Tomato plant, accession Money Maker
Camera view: bottom (45 deg); turntable rotation: 120 degrees
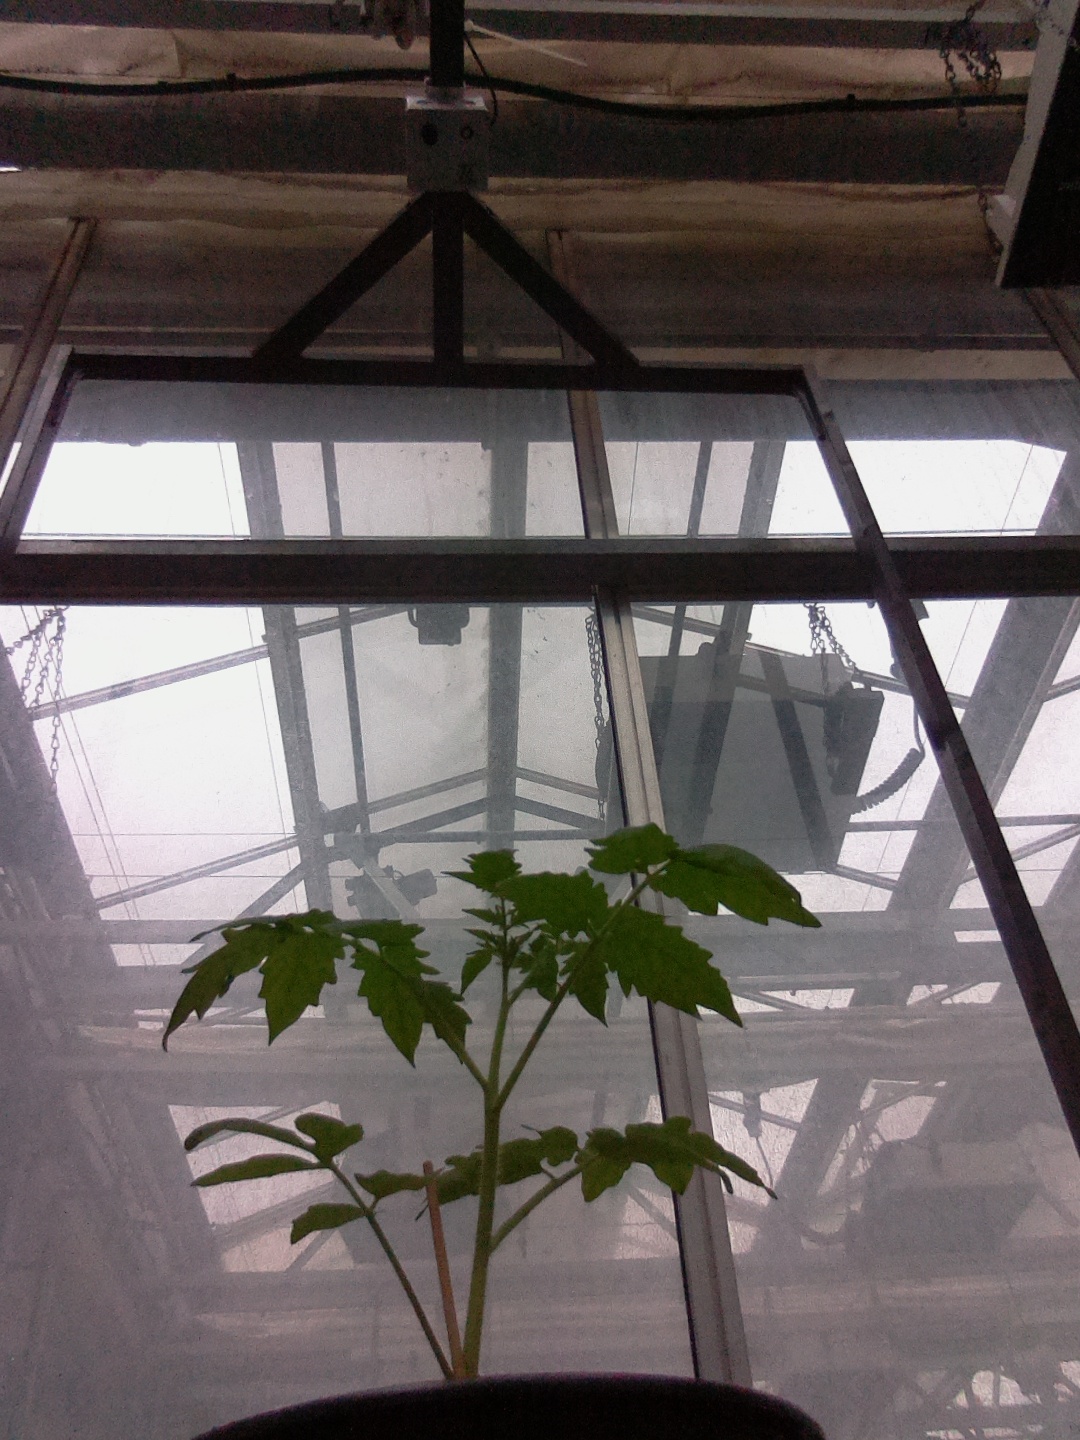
BBCH growth stage 13: 6 of true leaves visible